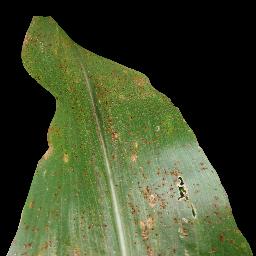
Label: Corn_(Maize)___Common_Rust